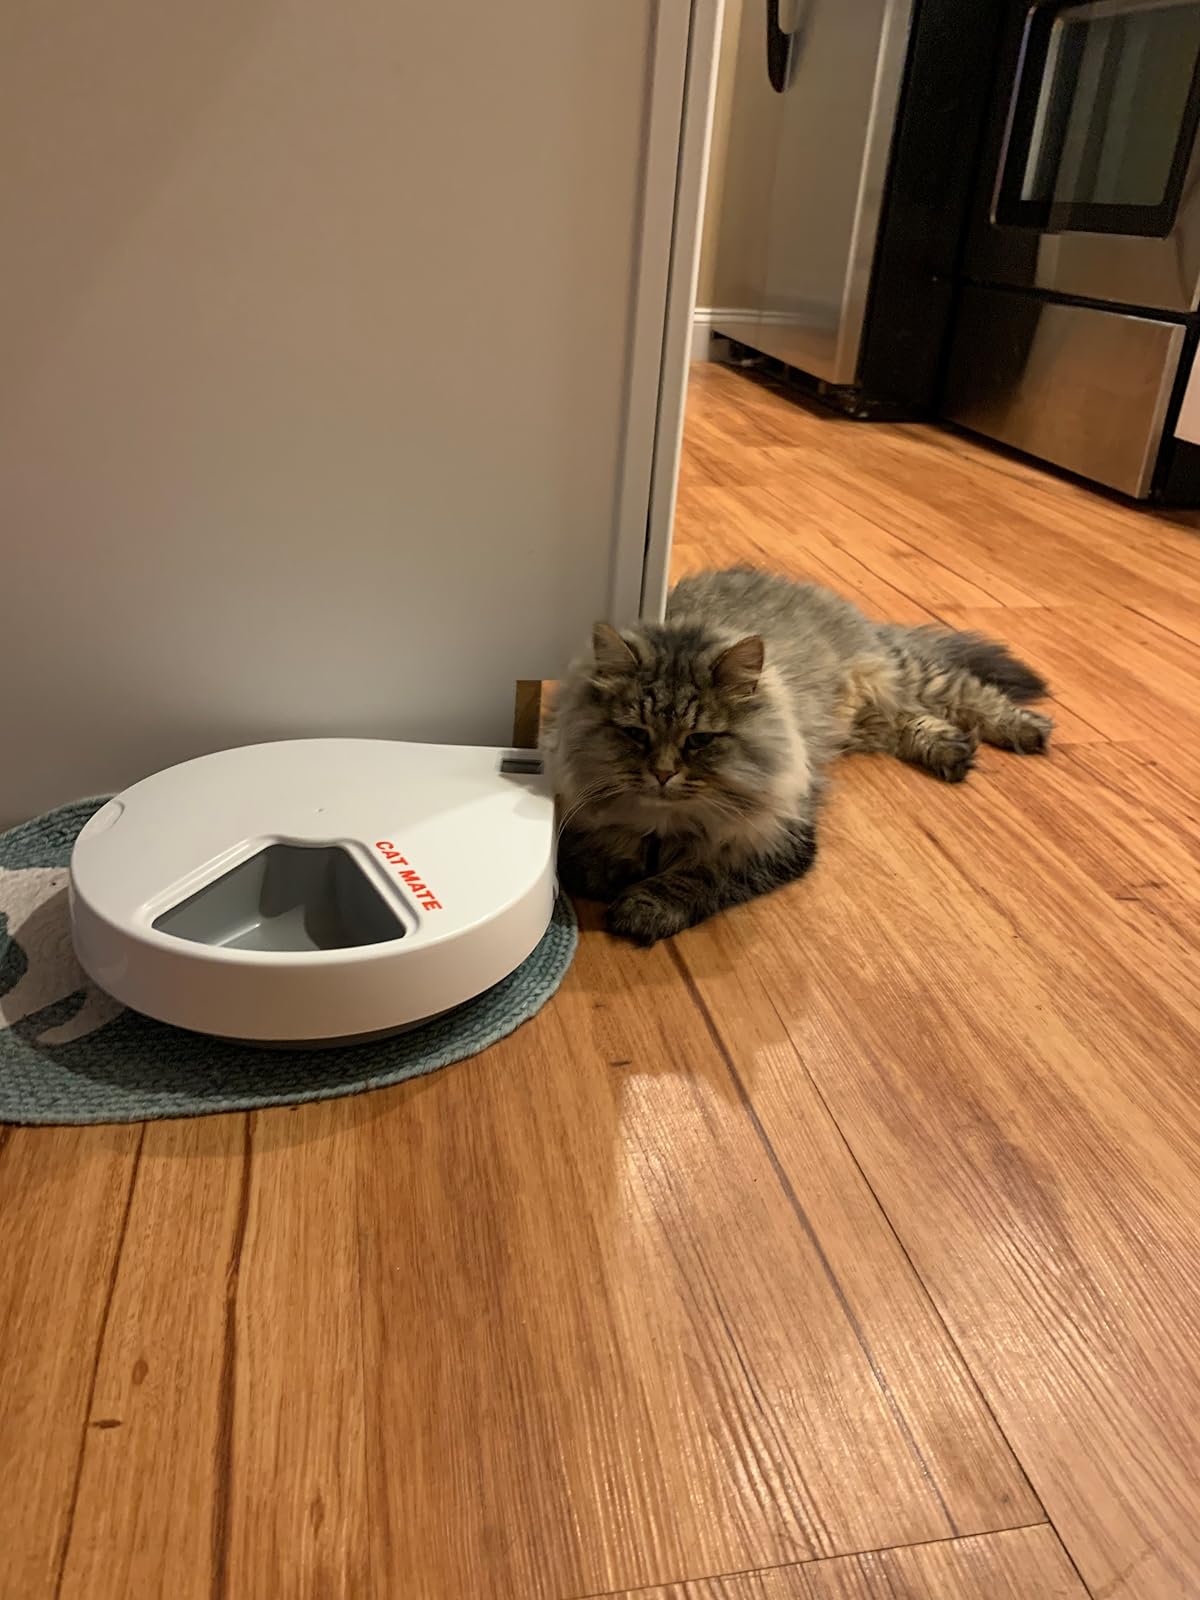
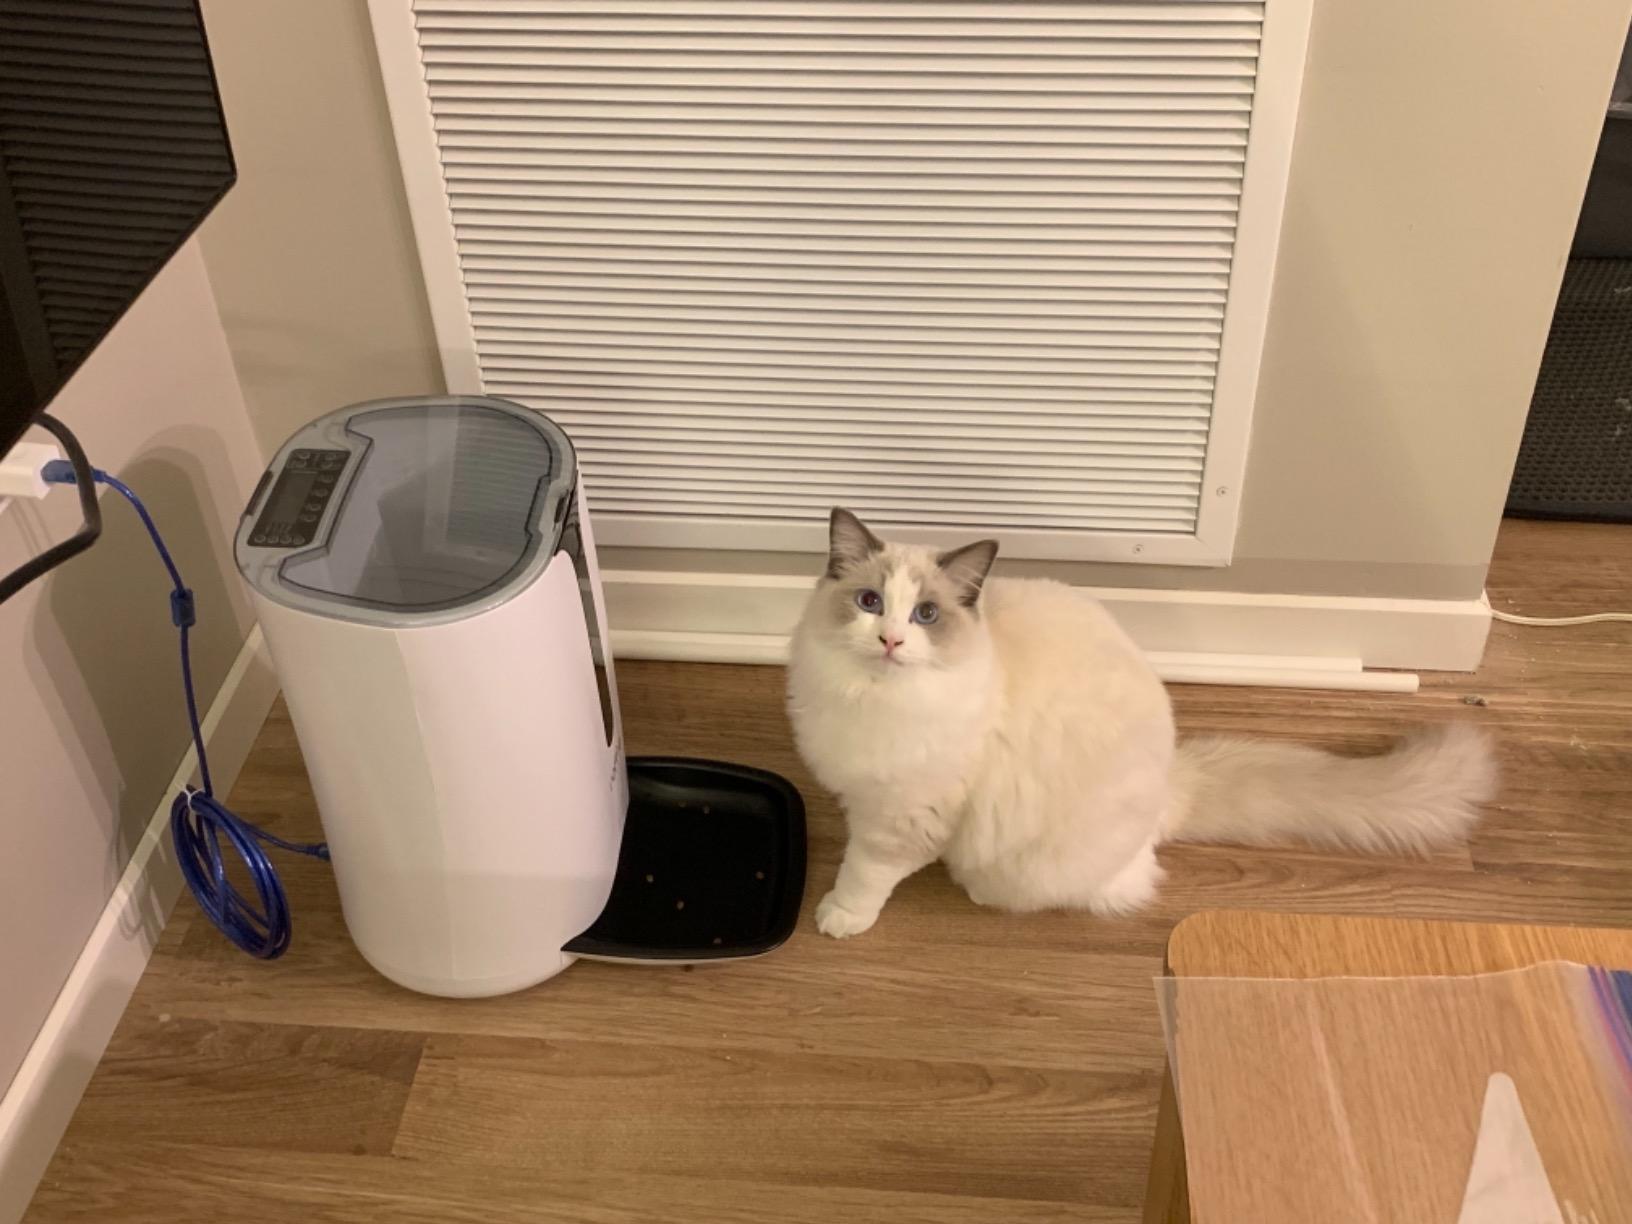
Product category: items_feeder
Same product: no